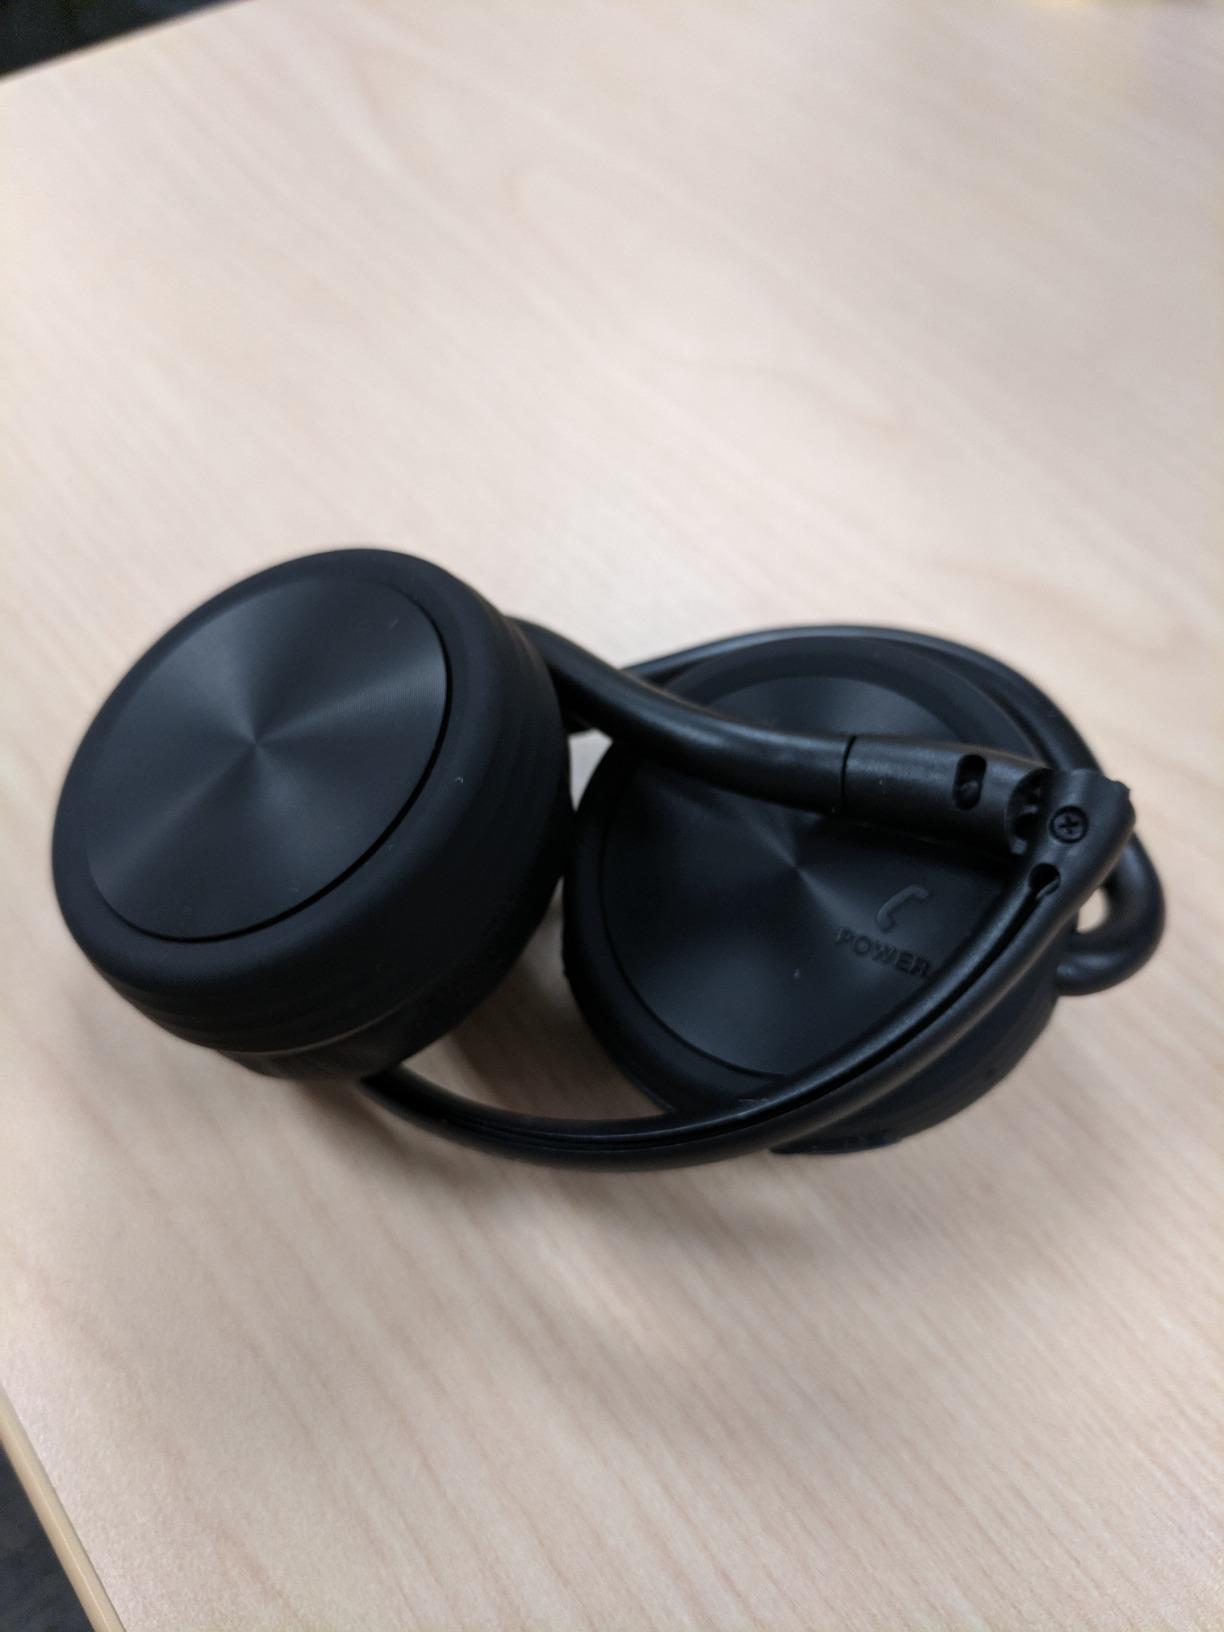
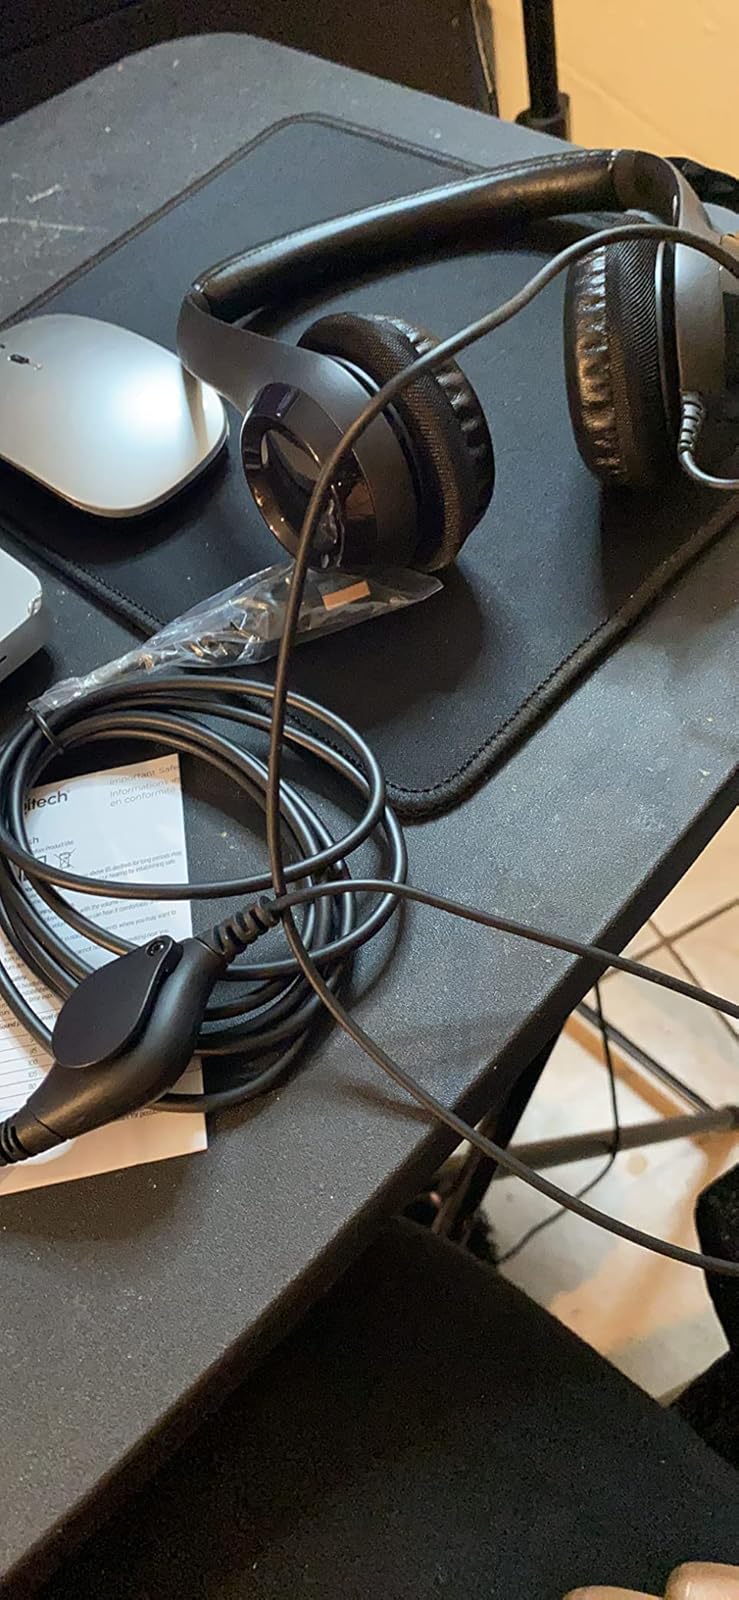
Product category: headphones
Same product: no